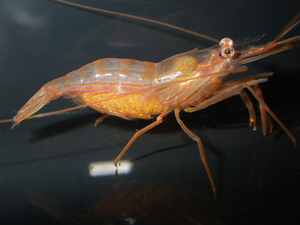
Lysmata wurdemanni est une crevette très appréciée en aquarium récifal, car elle s'attaque aux anémones de mer du genre Aiptasia.